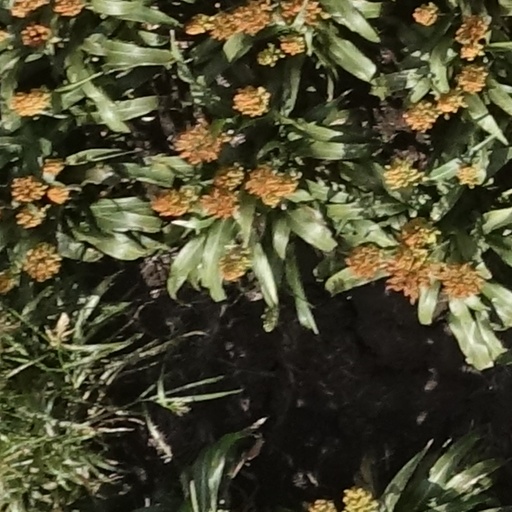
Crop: sorghum